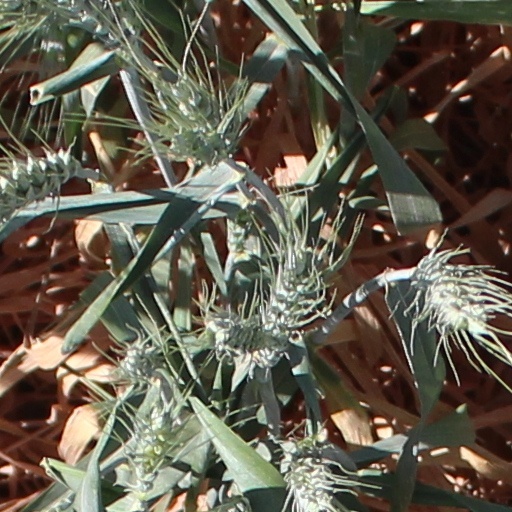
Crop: wheat